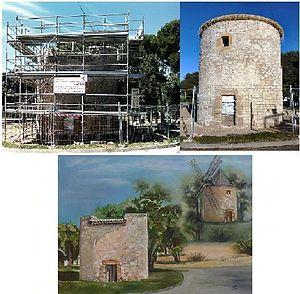
Le moulin de Bertoire, Lambesc, 2009-2012. Comparaison du tableau de S. Chaffard, membre de l'Association CPL, et des photos de la réalisation du projet de restauration.
Lambesc est une commune française, située dans le département des Bouches-du-Rhône en région Provence-Alpes-Côte d'Azur.